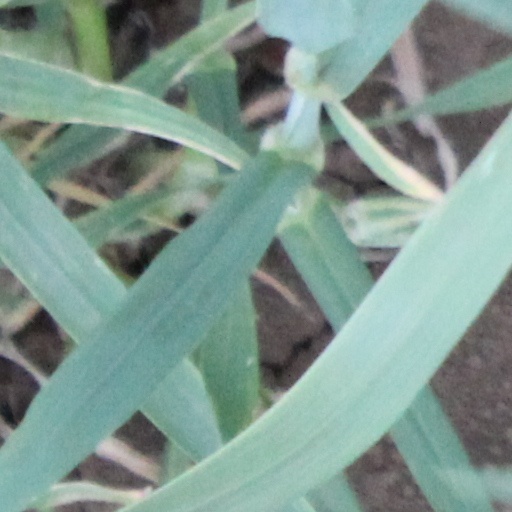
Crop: wheat